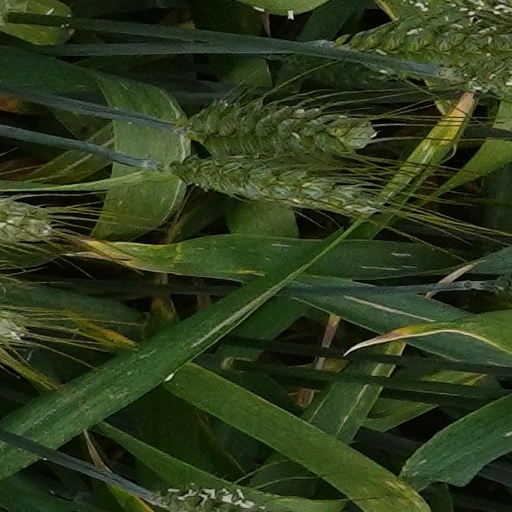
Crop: wheat